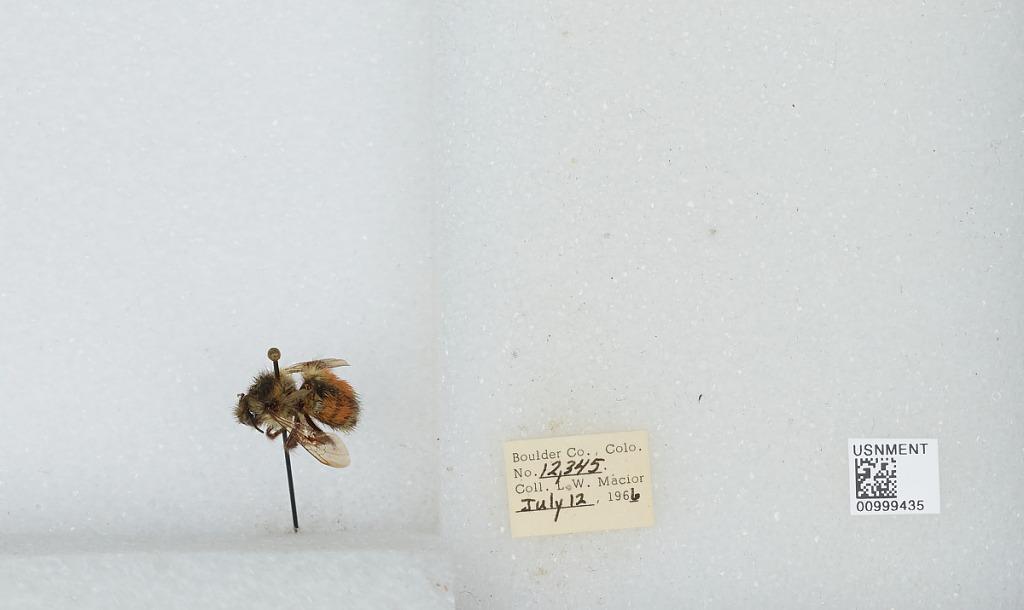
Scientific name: Bombus (Pyrobombus) melanopygus Nylander
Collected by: L. Macior
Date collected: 1966-7-12
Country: United States
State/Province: Colorado
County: Boulder
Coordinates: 40.015, -105.27